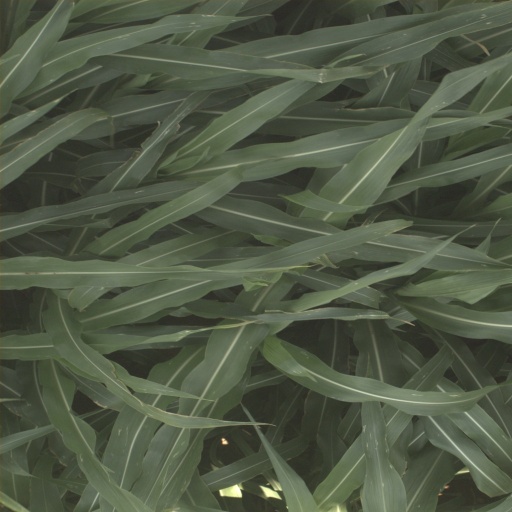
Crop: sorghum